Wade Davis (baseball)

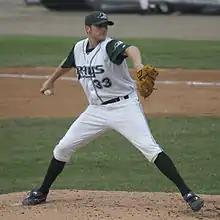
Davis pitching for the Southwest Michigan Devil Rays in 2006

The Tampa Bay Devil Rays selected Davis in the third round, with the 75th overall selection, of the 2004 MLB draft. In the minors, he sported a 93–94 mph fastball, and a spike curveball. Davis has expanded his repertoire to include a two-seam fastball, a slider, and a changeup.